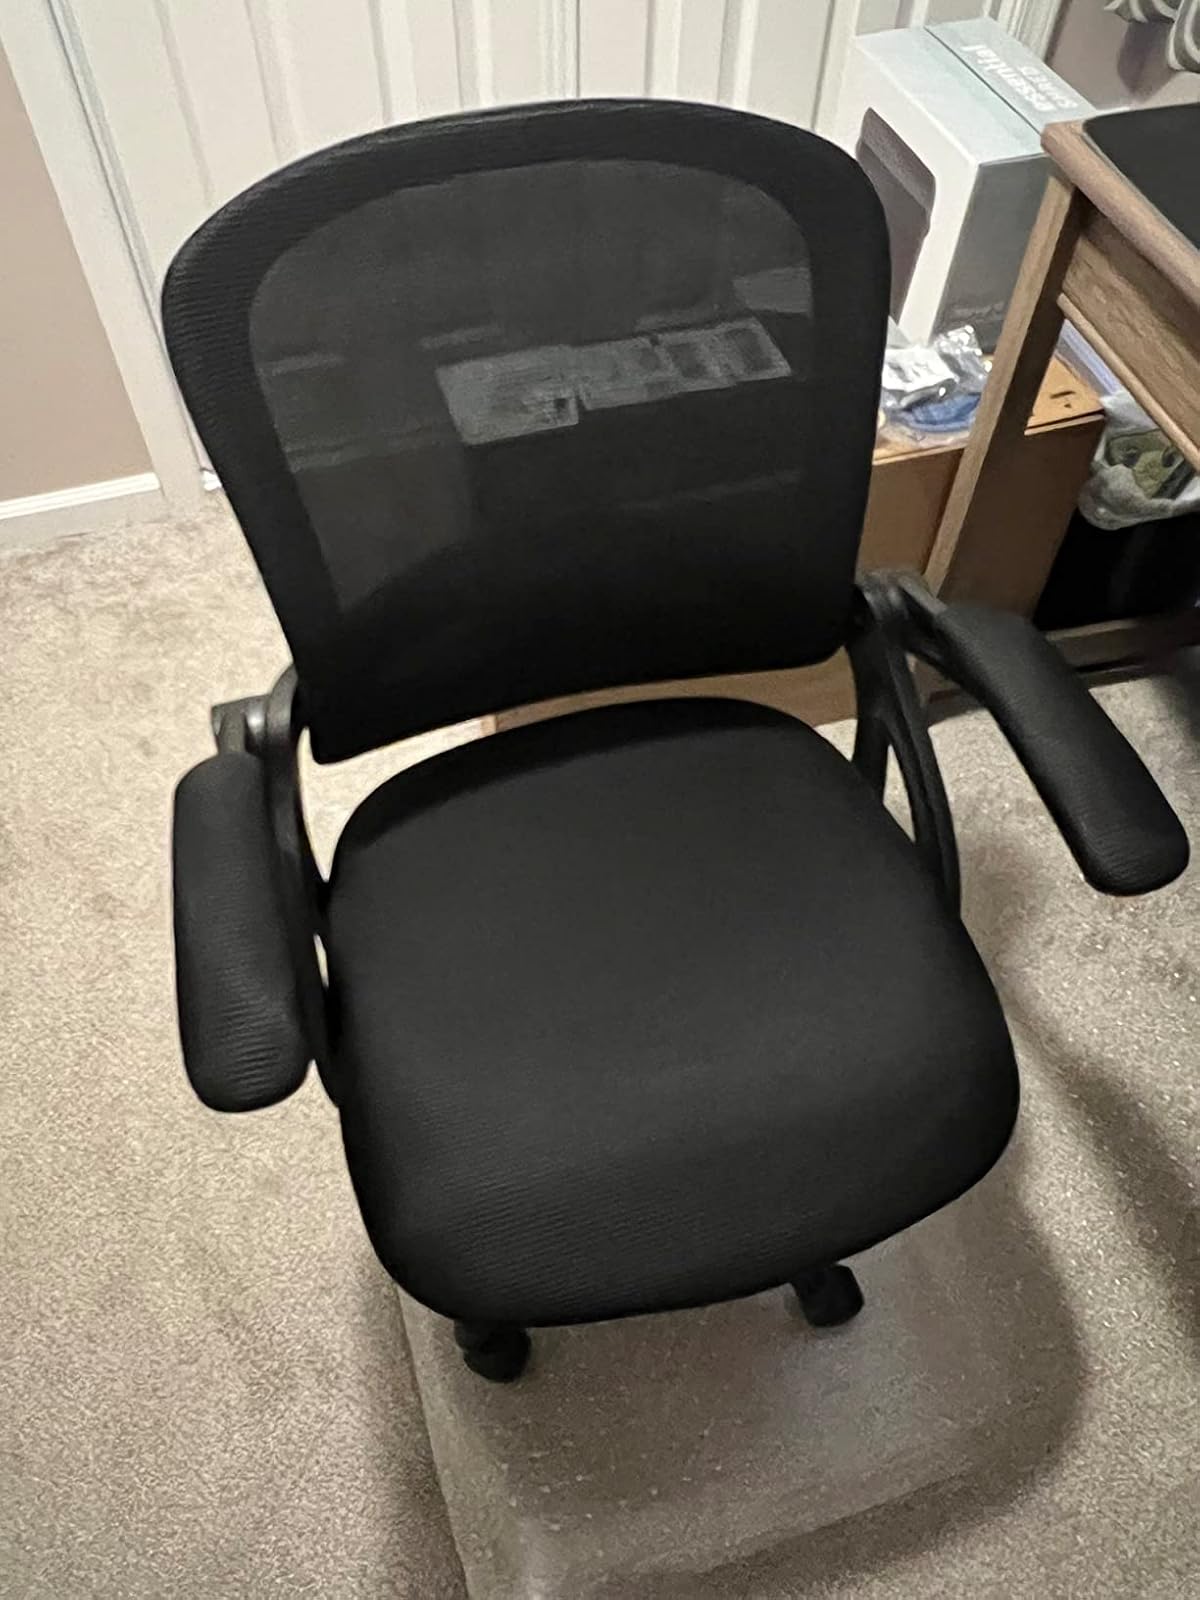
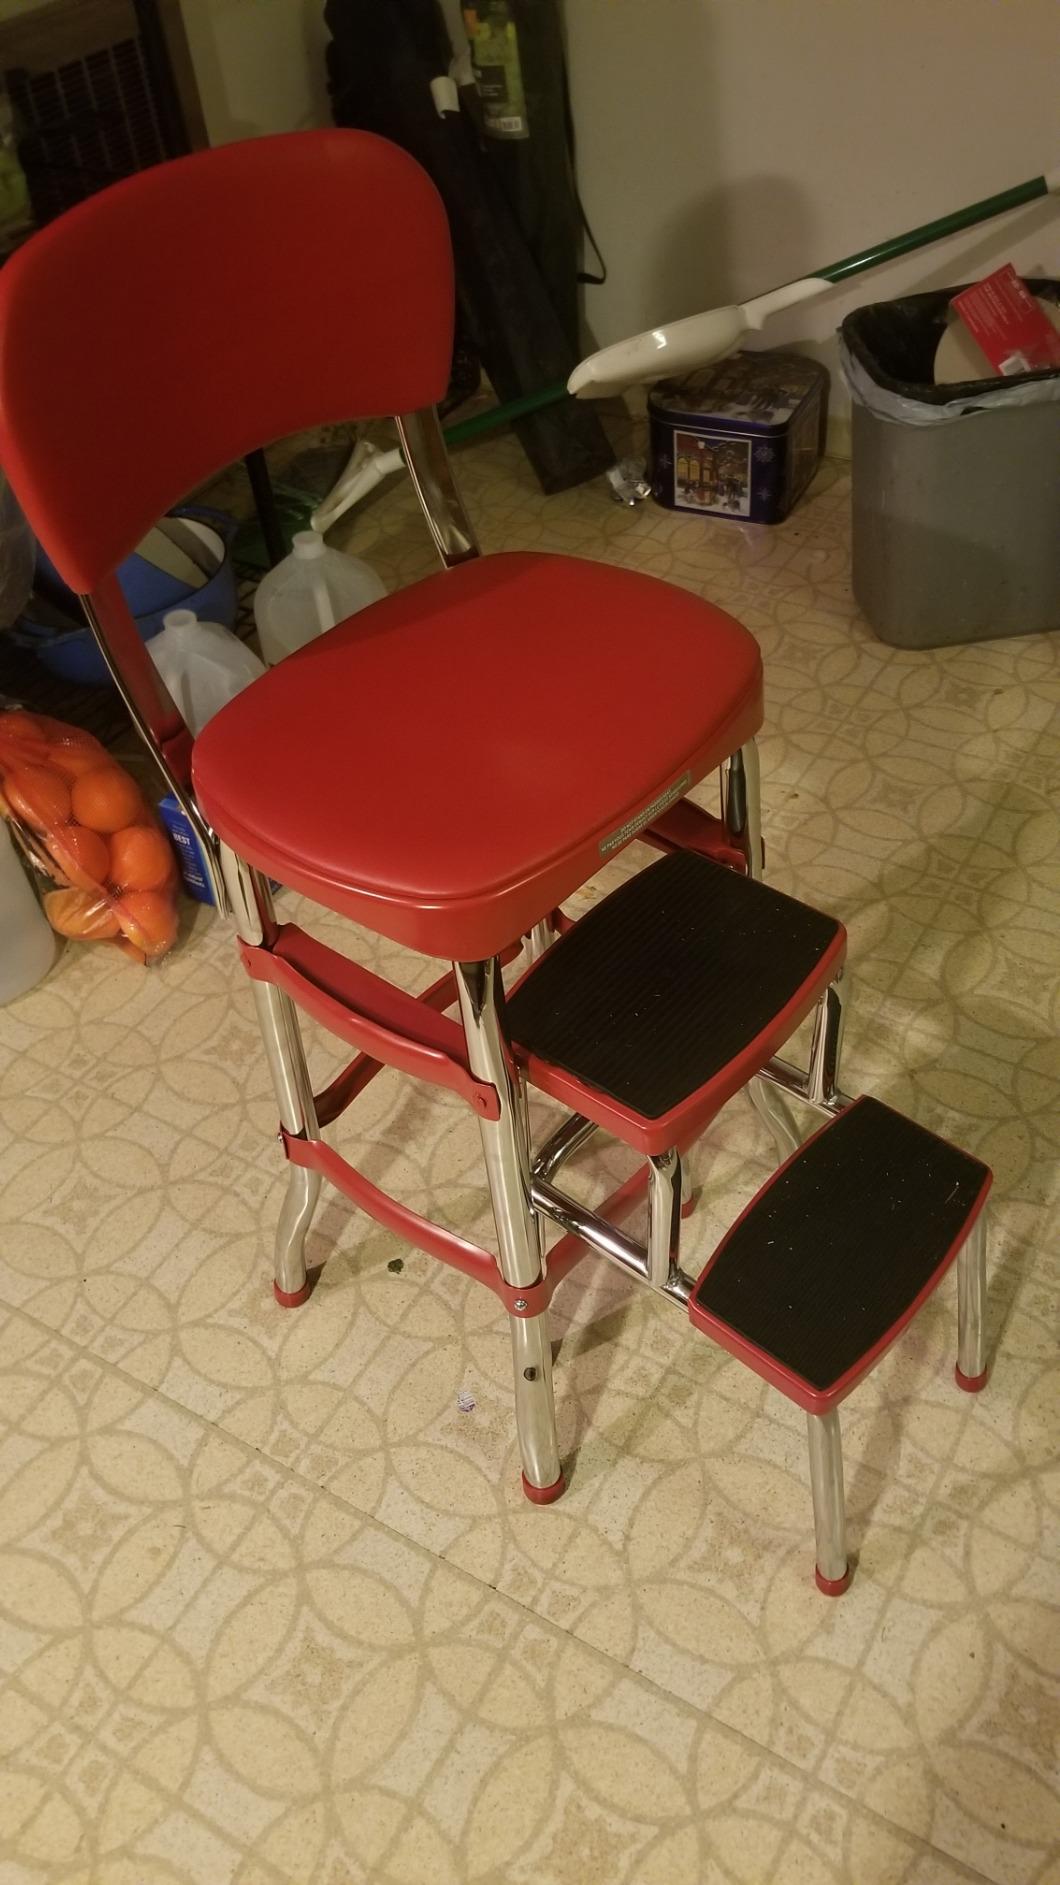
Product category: items_chair
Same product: no